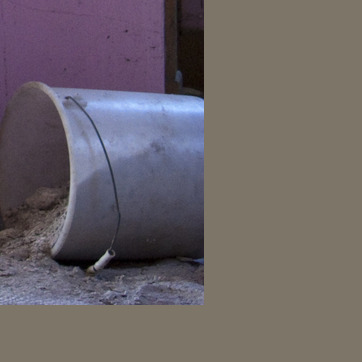
Material: plastic